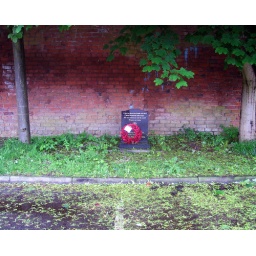
Can't find any information on this war memorial sited on a side wall in the co-op car park.